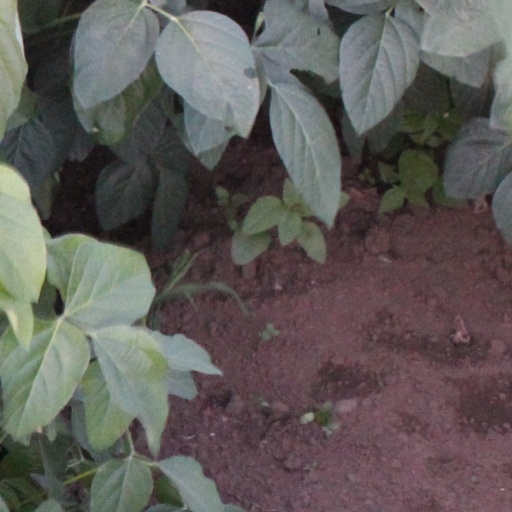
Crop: soybean